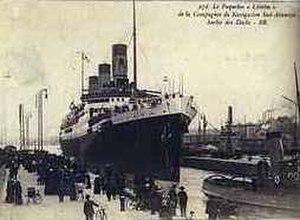
Le Paquebot Lutetia appartenait à la Compagnie Sud Atlantique, filiale des Chargeurs Réunis le 7 décembre 1922 il a faillu sombrer à cause d'une épave immergé.